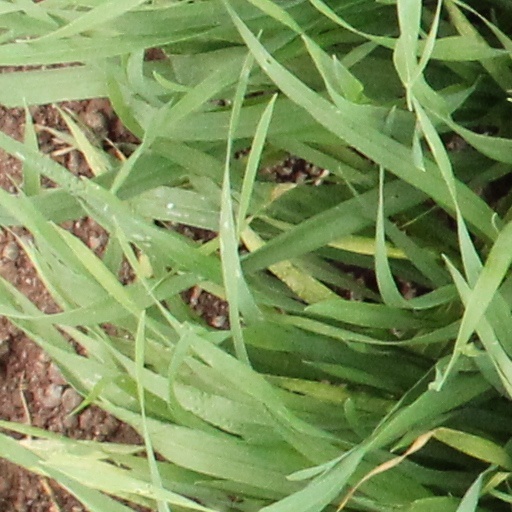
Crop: wheat